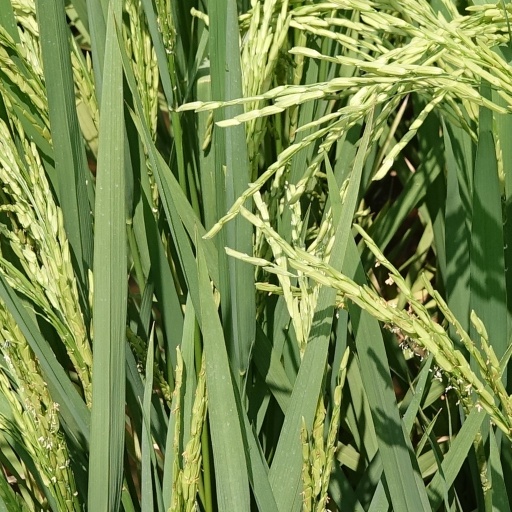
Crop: rice